Boethius (Mercurian crater)

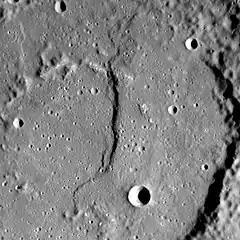
Hollows on the peaks in central Boethius crater, with the prominent scarp at center.

Boethius is a crater on the planet Mercury. It was named after Anicius Manlius Severinus Boethius, the Roman philosopher, by the IAU in 1976. The crater was first imaged by Mariner 10 in 1974.